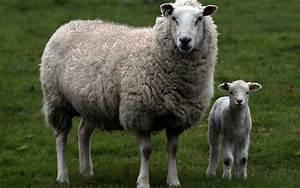
sheep